Dona Beja

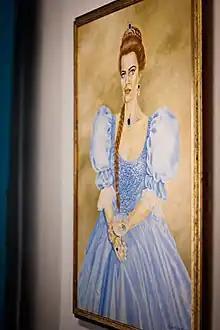
Portrait of Ana Jacinta de São José inside the Dona Beja Museum, Araxà

Ana Jacinta de São José, known as Dona Beja ( January 2, 1800, December 20, 1873 ) was a Brazilian historical personality in the 19th century, who had been known to be influential in the region of Araxá, Minas Gerais, Brazil. The Brazilian Soap Opera , was directed by Herval Rossano in 1986 which was written by Wilson Aguiar Filho and was based on Dona's life events. The opera was produced by Rede Manchete and its musical scores were directed by Wagner Tiso. In 2010, the Spanish remake of the production was produced by Telefutura in 2010.